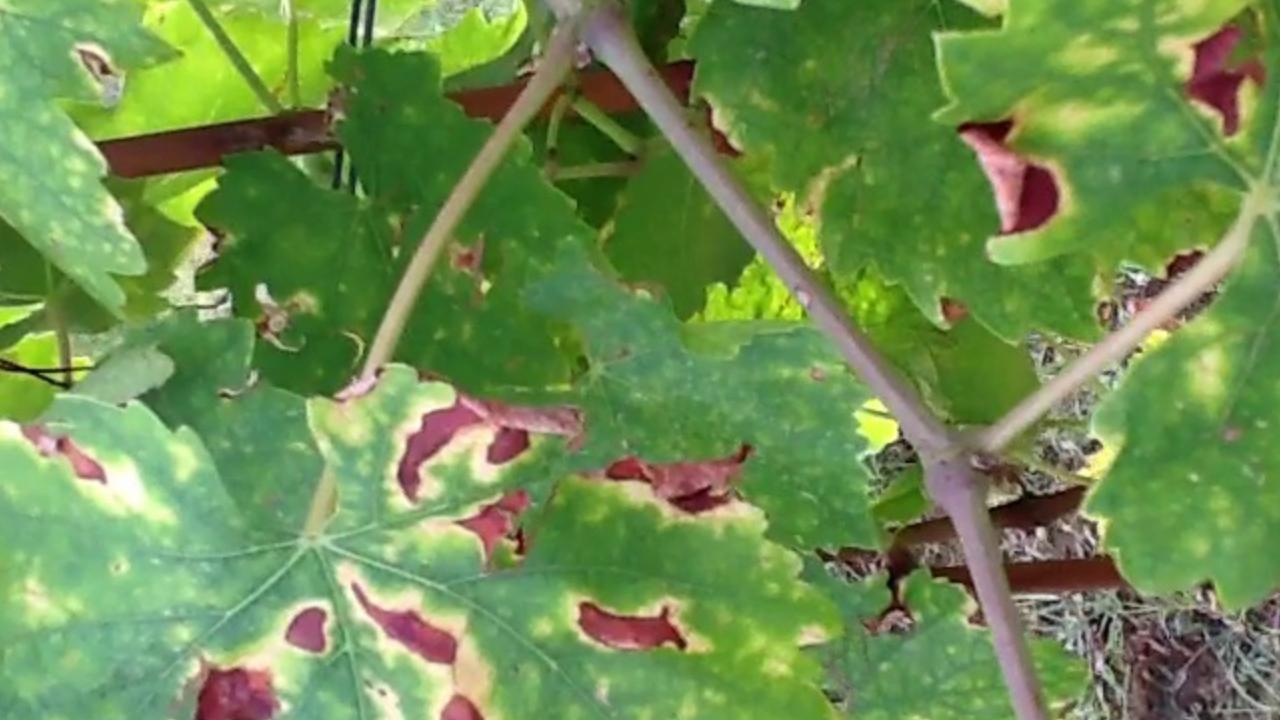
Label: esca